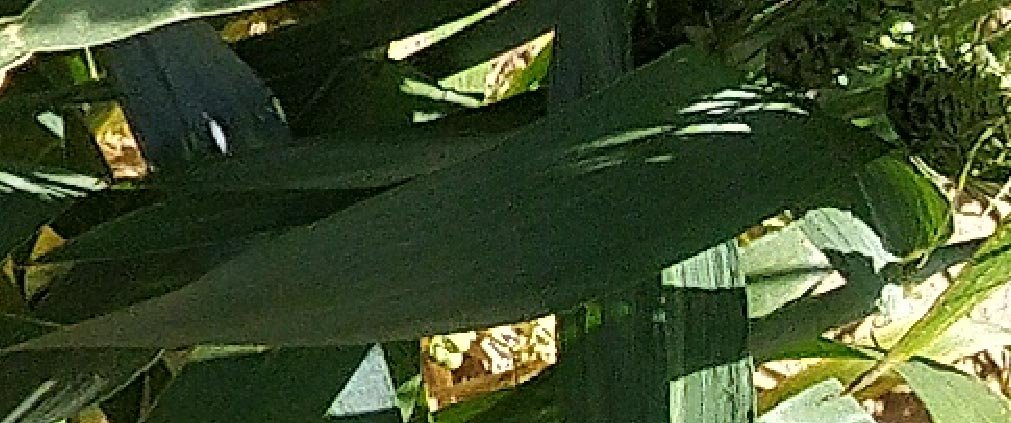
Label: Wheat___Healthy